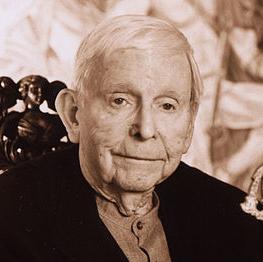
Age: 82